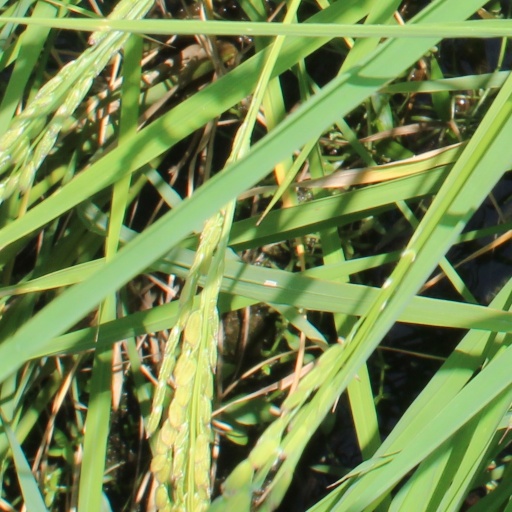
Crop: rice